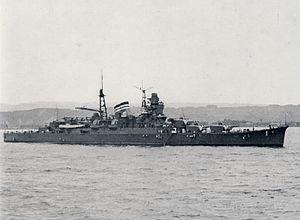
Le Mikuma a été la seconde unité de la cinquième classe de croiseurs, la classe Mogami, construite pour la Marine impériale japonaise, sous l'emprise des traités de limitation des armements navals de 1922. Avec un déplacement déclaré de moins de 10 000 tonnes, et armé de canons de 155 mm, c'était un « croiseur léger », au sens du traité naval de Londres de 1930. Mais toutes ses autres caractéristiques étaient les mêmes que celles des « croiseurs lourds ». Aussi, après que l'Empire du Japon se fut affranchi du respect des stipulations des traités de limitations des armements navals, la batterie de 155 mm des navires de la classe Mogami a été remplacée par une batterie de 203 mm, ce qui fit de ces navires des puissants croiseurs lourds. Le 6 juin 1942, le Mikuma fut le premier croiseur lourd japonais détruit à la bataille de Midway pendant la Seconde Guerre mondiale face aux États-Unis.